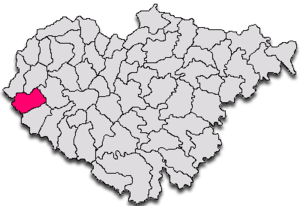
Halmășd est une commune roumaine du județ de Sălaj, dans la région historique de Transylvanie et dans la région de développement du Nord-ouest.